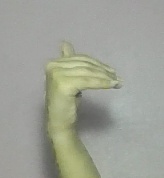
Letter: khaa